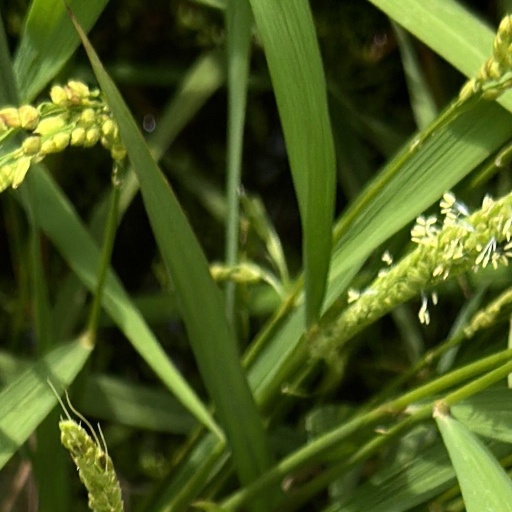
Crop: rice